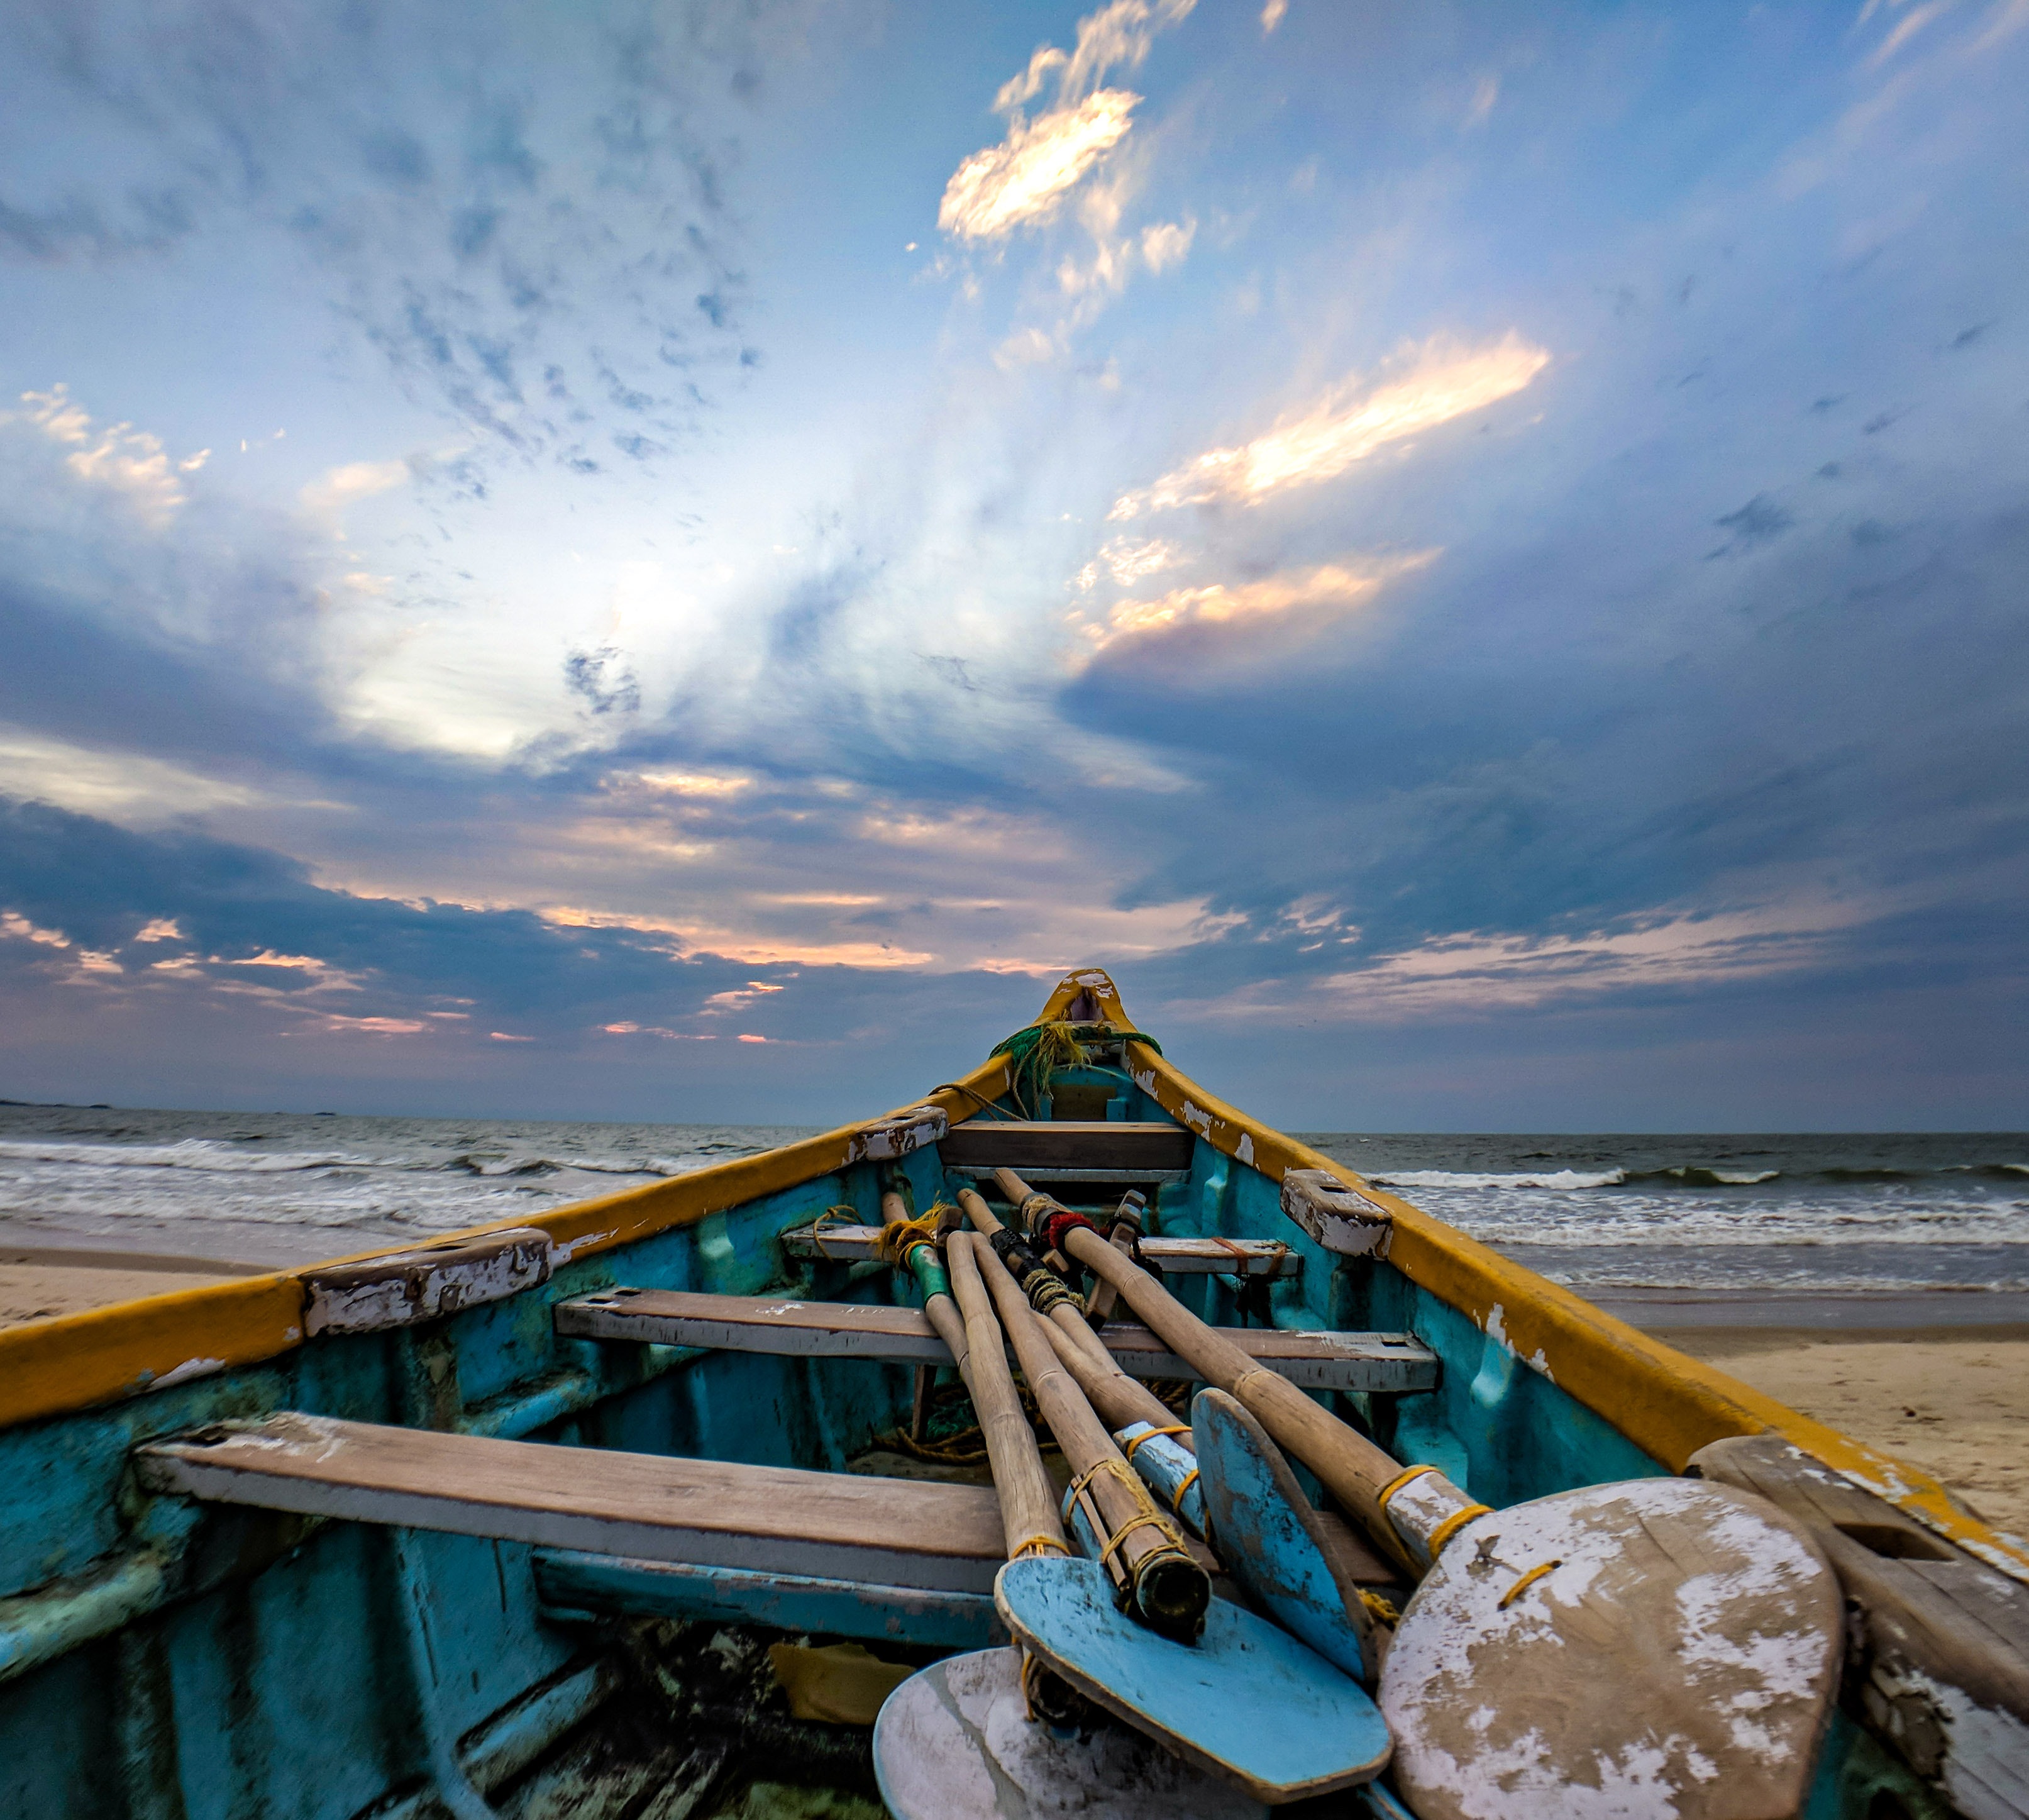
sky, blue, cloud, water, sea, ocean, horizon, boat, beach, wood, coast, tropics, calm, vacation, fishing vessel, vehicle, water transportation, sand, tourism, stock photography, coastal and oceanic landforms, long tail boat, dock, evening, meteorological phenomenon, boats and boating equipment and supplies, pier, watercraft, caribbean